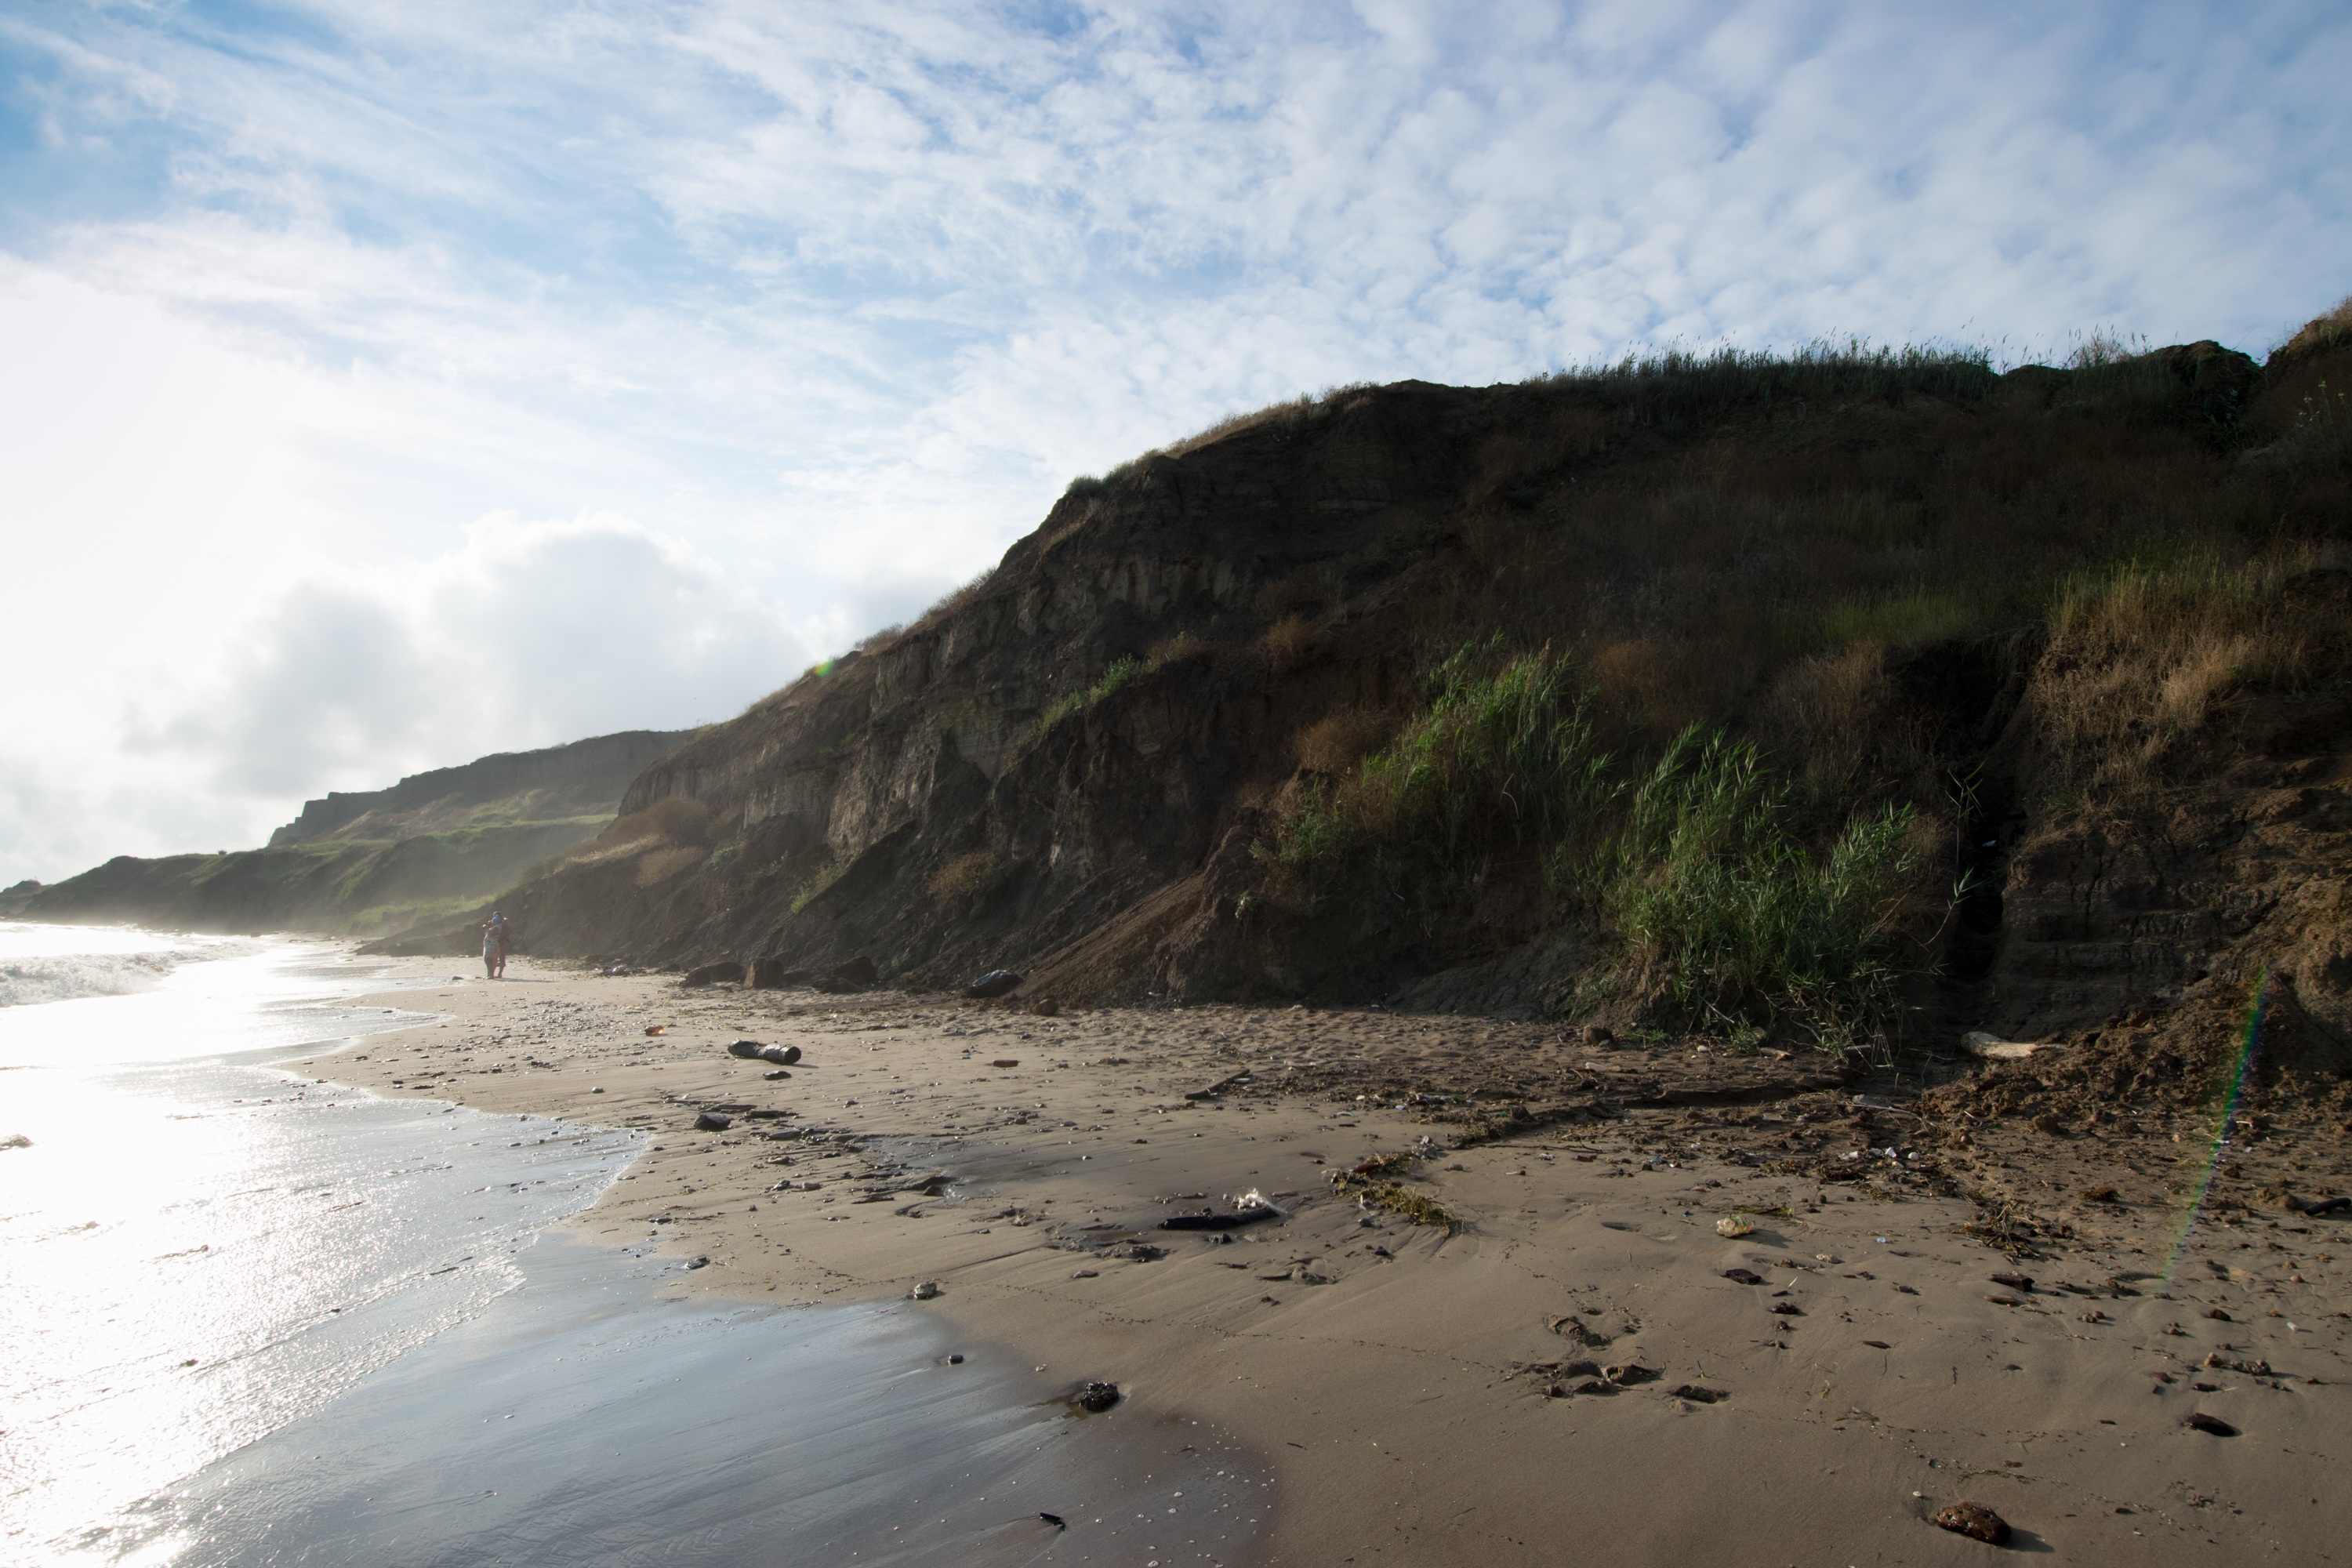
beach, landscape, sea, coast, water, sand, rock, ocean, cloud, sky, shore, wave, summer, cliff, cove, bay, terrain, material, body of water, hills, clouds, fun, scene, cape, landform, geographical feature, wind wave